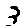
Label: 3